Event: Nepal Earthquake
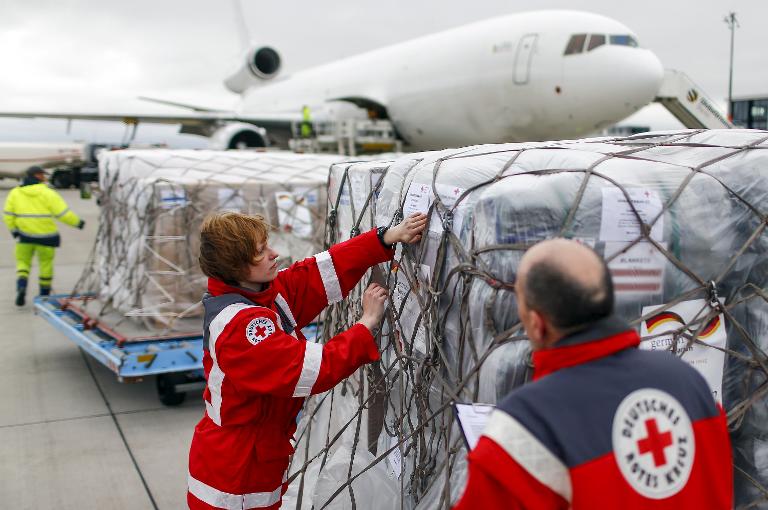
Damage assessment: no_damage